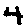
Label: 4